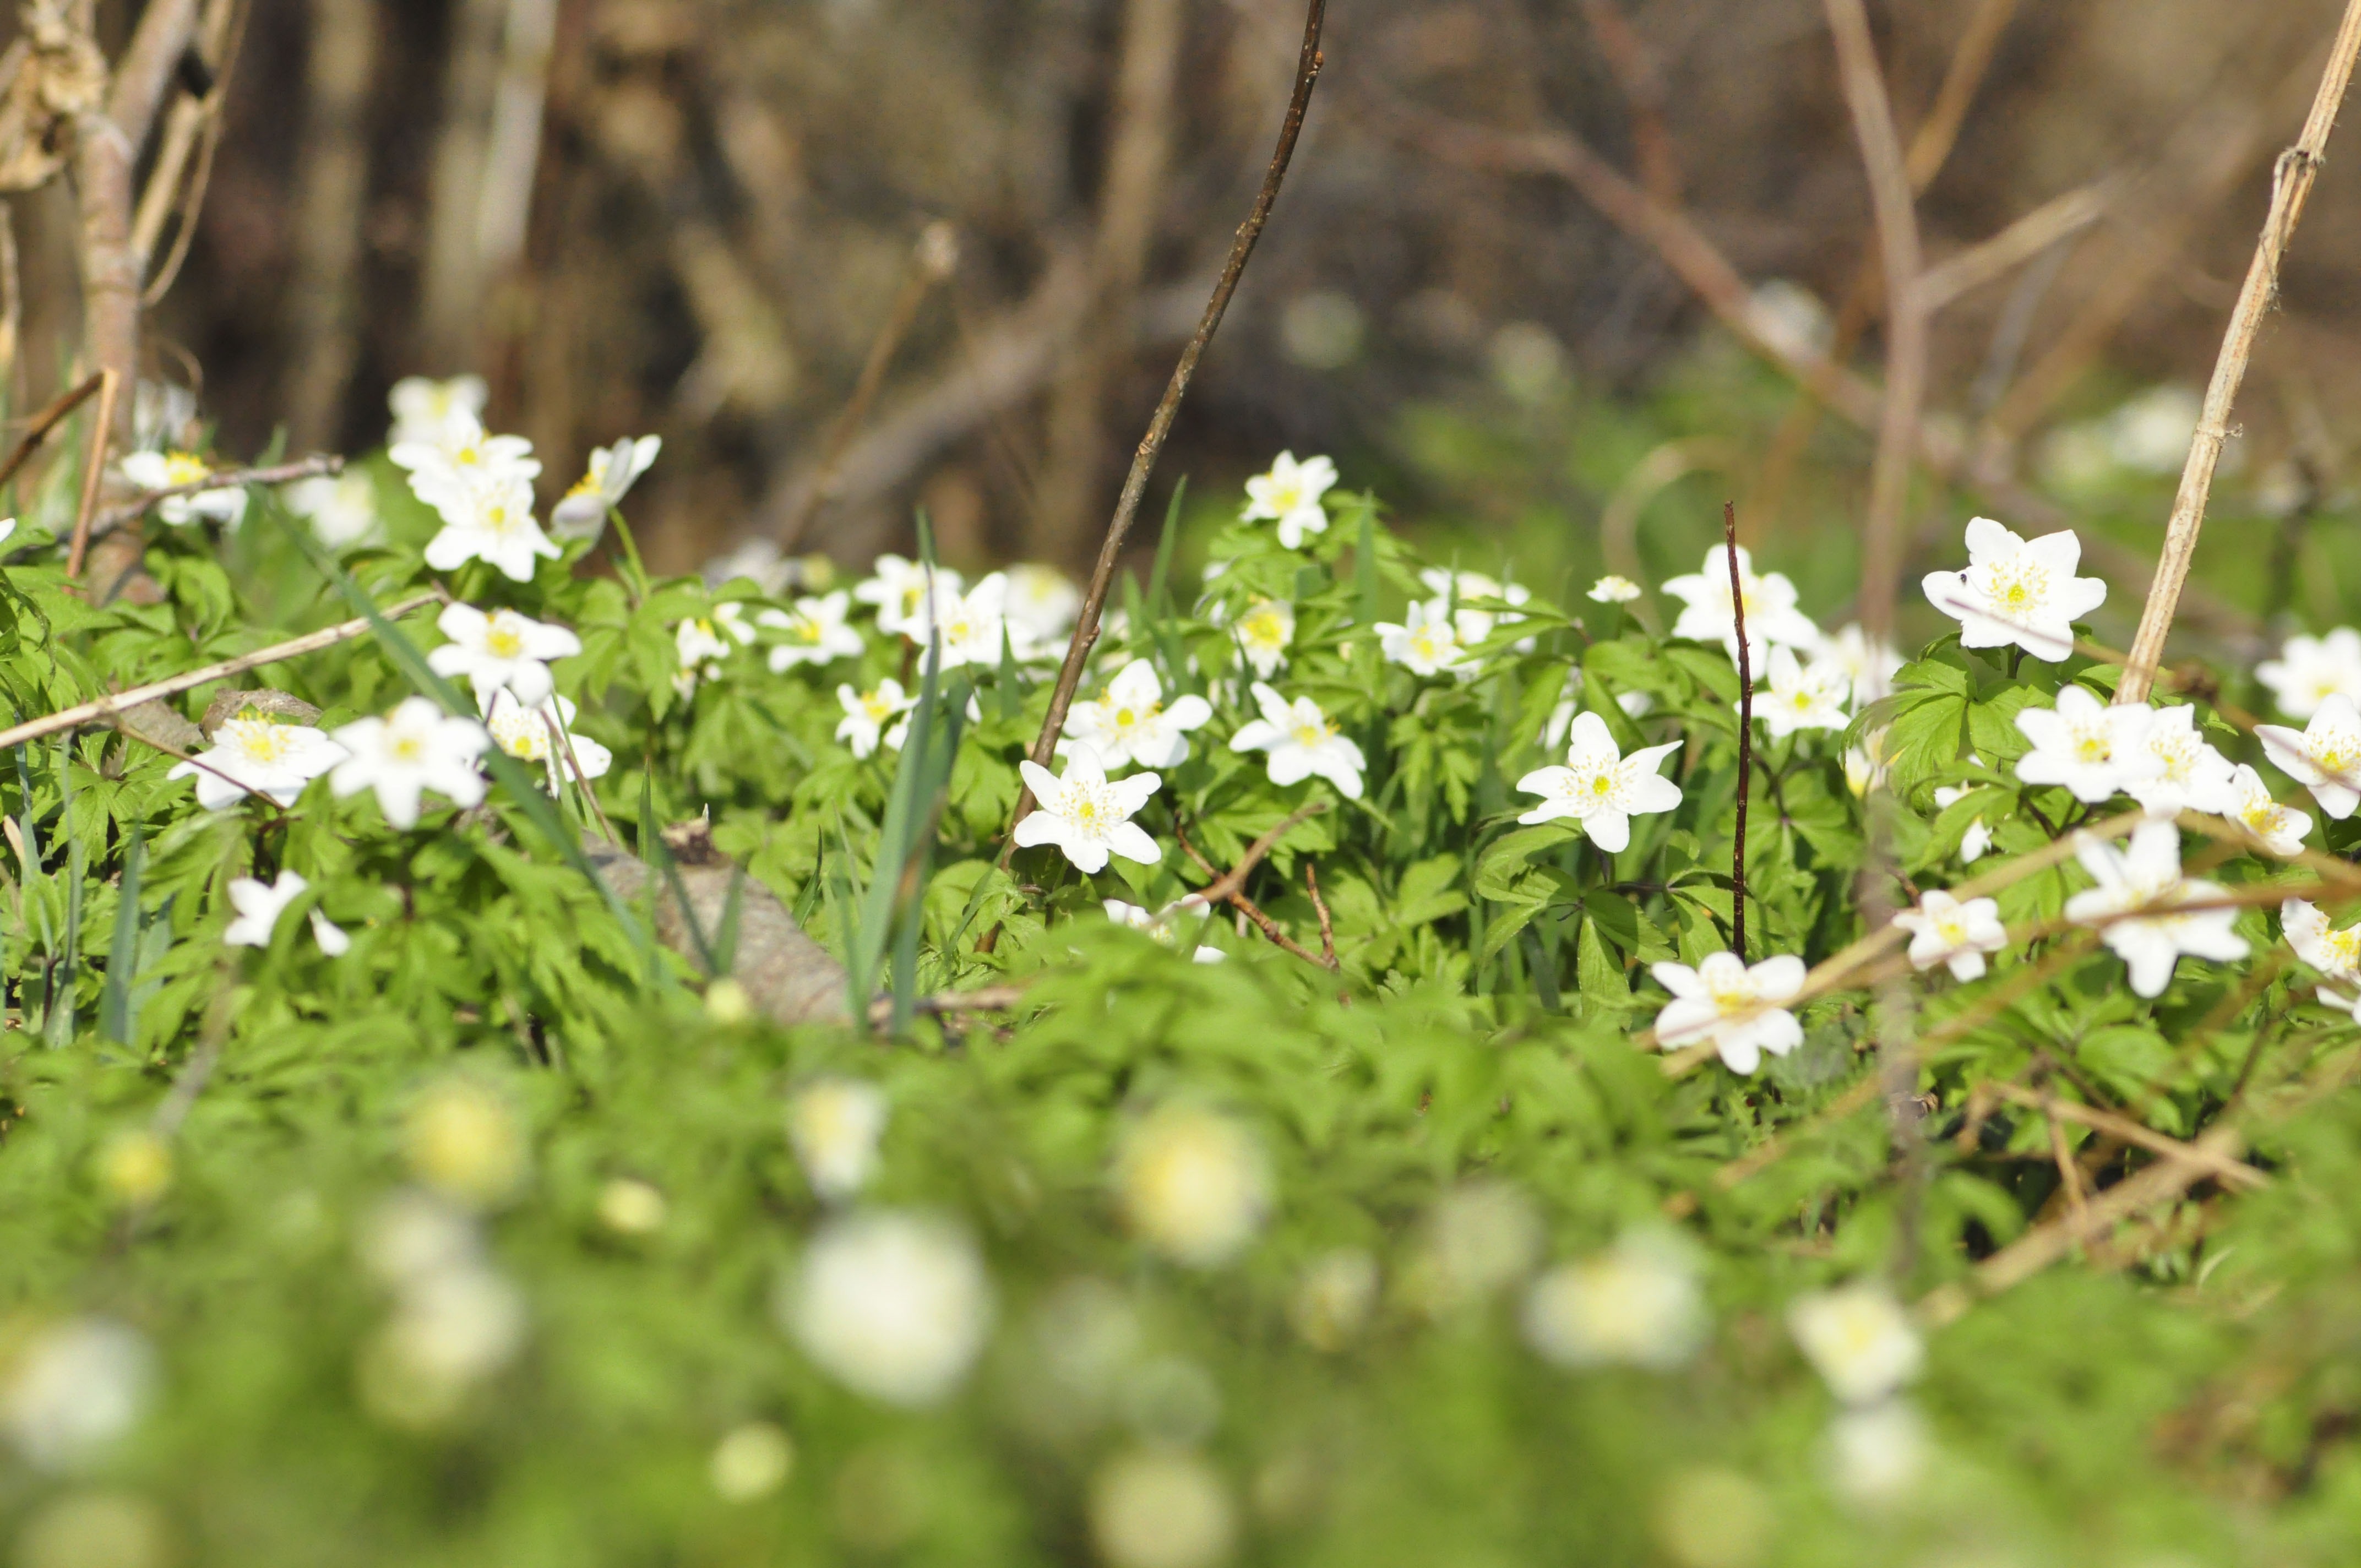
nature, forest, grass, blossom, plant, field, lawn, meadow, sunlight, leaf, flower, spring, green, produce, botany, flora, wildflower, woodland, anemones, macro photography, flowering plant, land plant, chamaemelum nobile